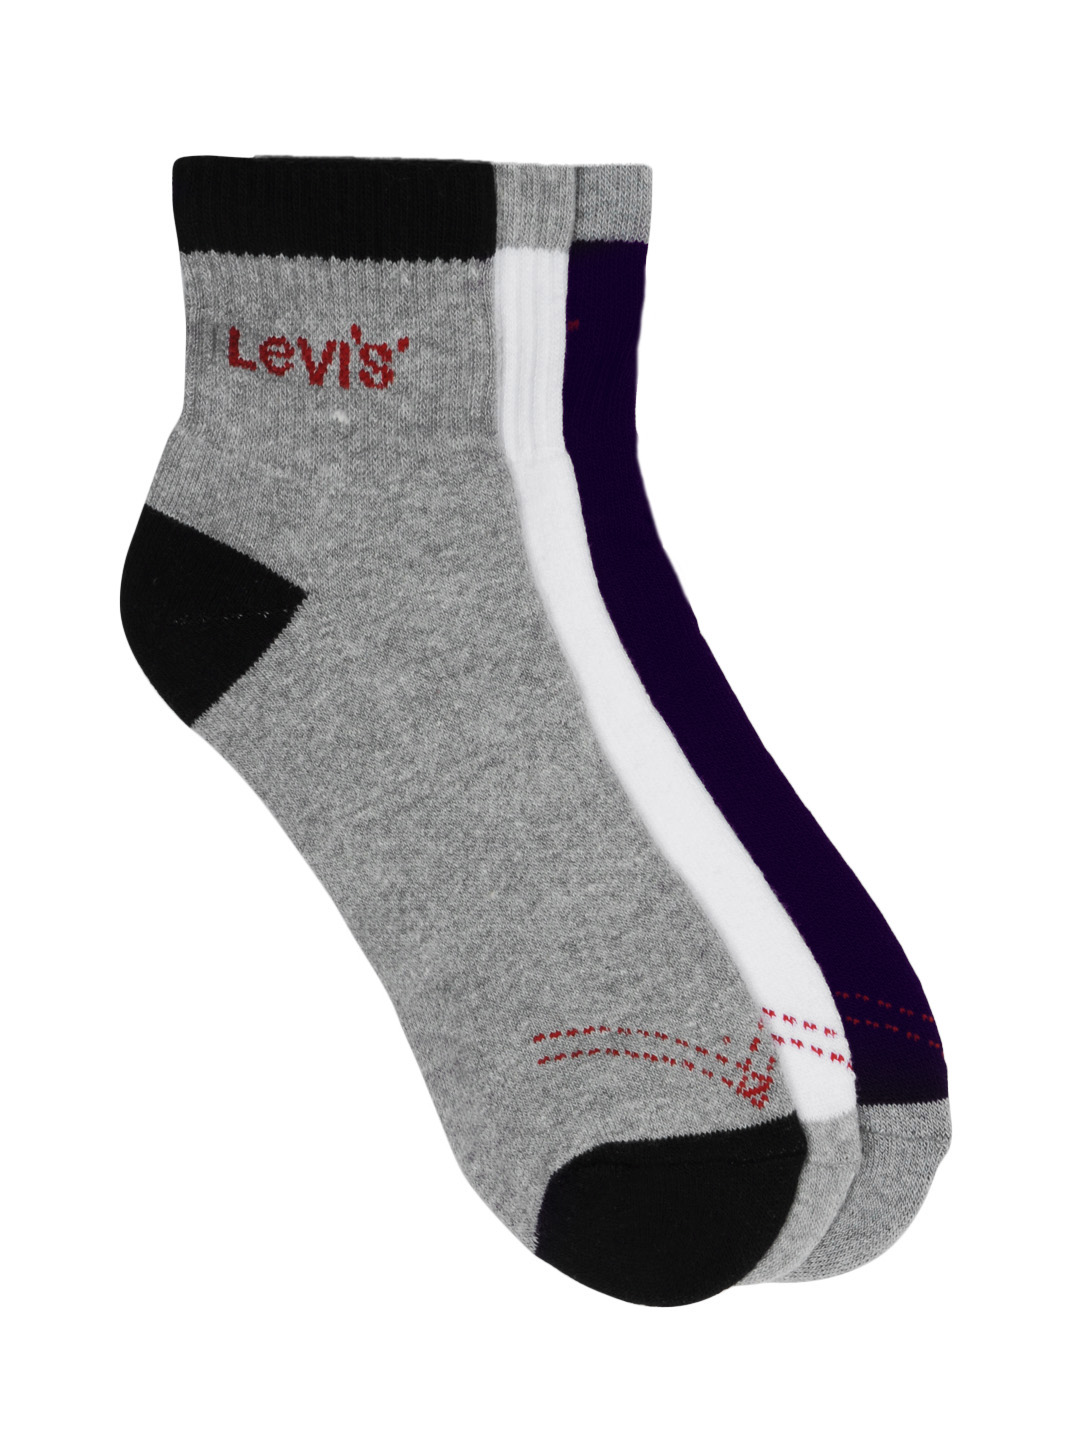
Levis Men Pack of 3 Socks
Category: Accessories / Socks / Socks
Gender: Men
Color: White
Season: Summer 2016
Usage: Casual